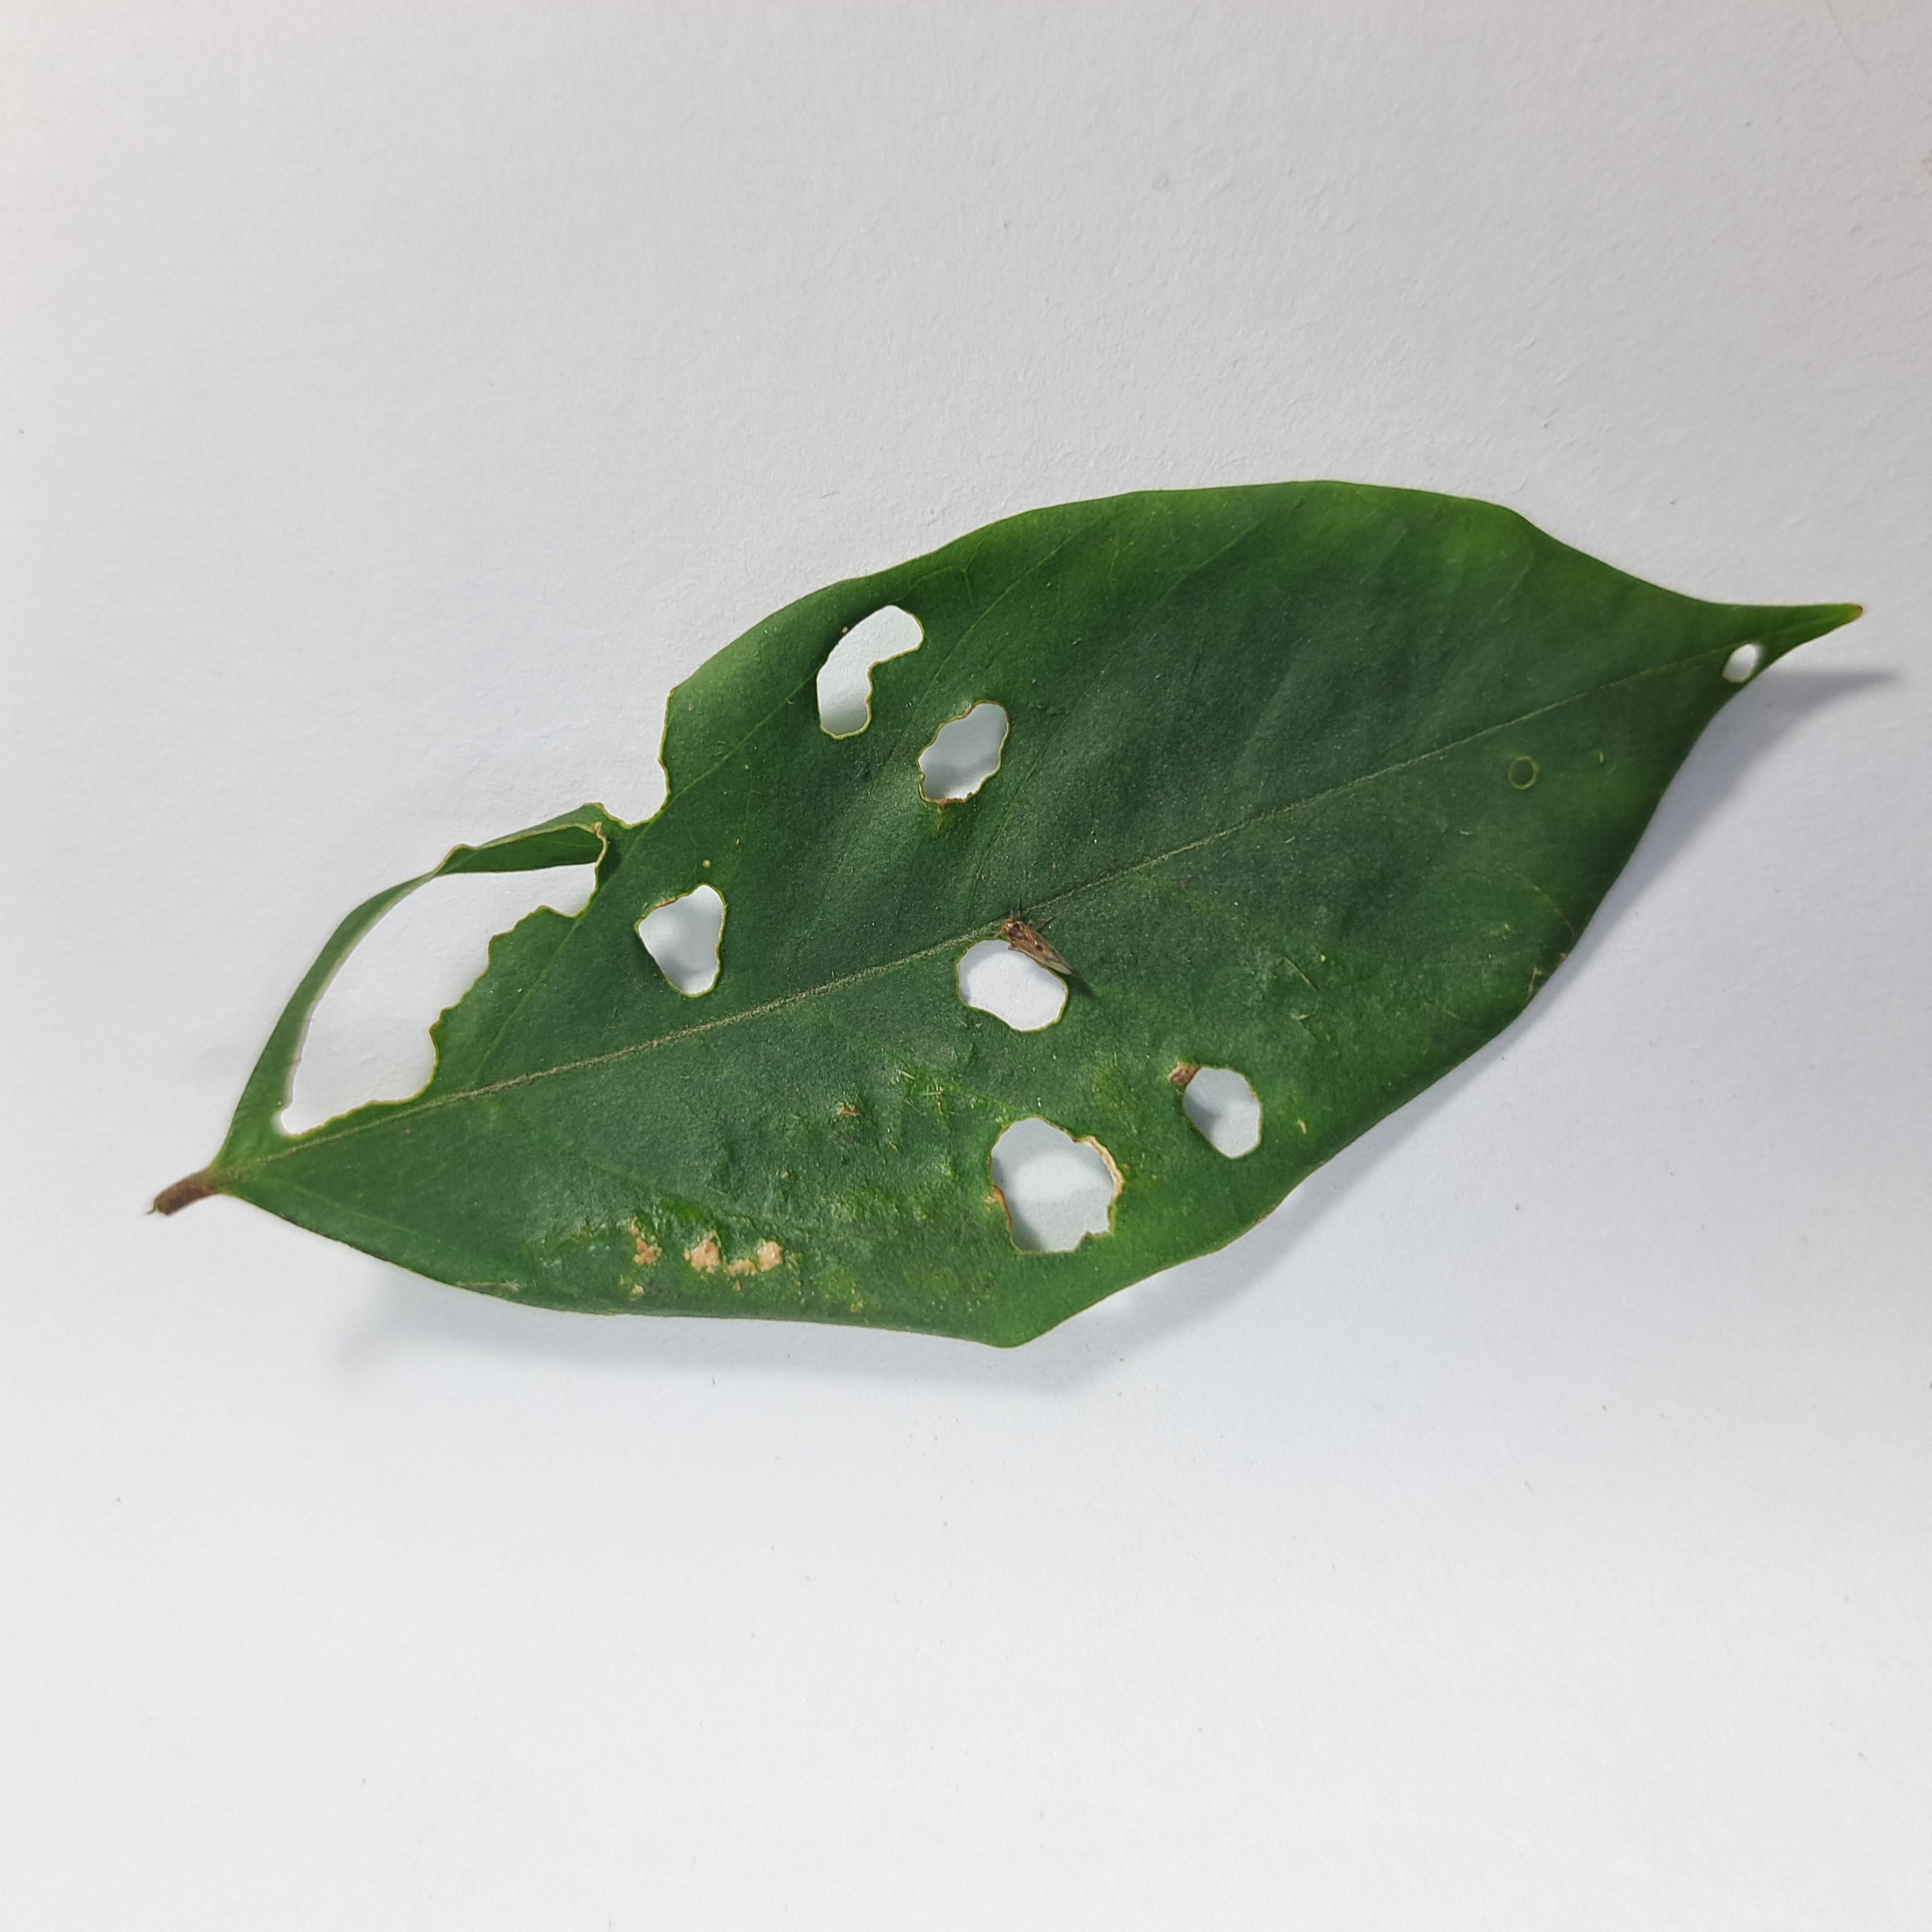
Label: Insect Hole leaves